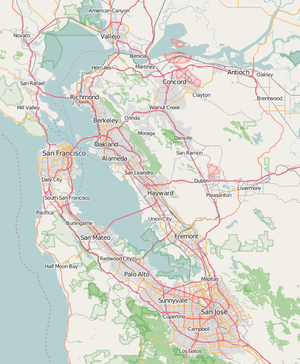
L’aéroport international de San Francisco est un des plus grands aéroports américains et le deuxième en Californie après celui de Los Angeles.
Tassajara est une communauté non incorporée située dans le comté de Contra Costa, en Californie aux États-Unis.
Apple Park, nommé Apple Campus 2 durant sa construction, est le siège social d'Apple situé à Cupertino en Californie depuis avril 2017 remplaçant Infinite Loop, l'ancien campus d'Apple.